Nave

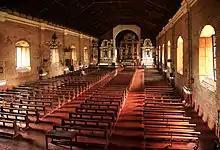
The nave of the Santa Monica Parish Church in Sarrat, Philippines

The nave is the central part of a church, stretching from the (normally western) main entrance or rear wall, to the transepts, or in a church without transepts, to the chancel. When a church contains side aisles, as in a basilica-type building, the strict definition of the term "nave" is restricted to the central aisle. In a broader, more colloquial sense, the nave includes all areas available for the lay worshippers, including the side-aisles and transepts. Either way, the nave is distinct from the area reserved for the choir and clergy.